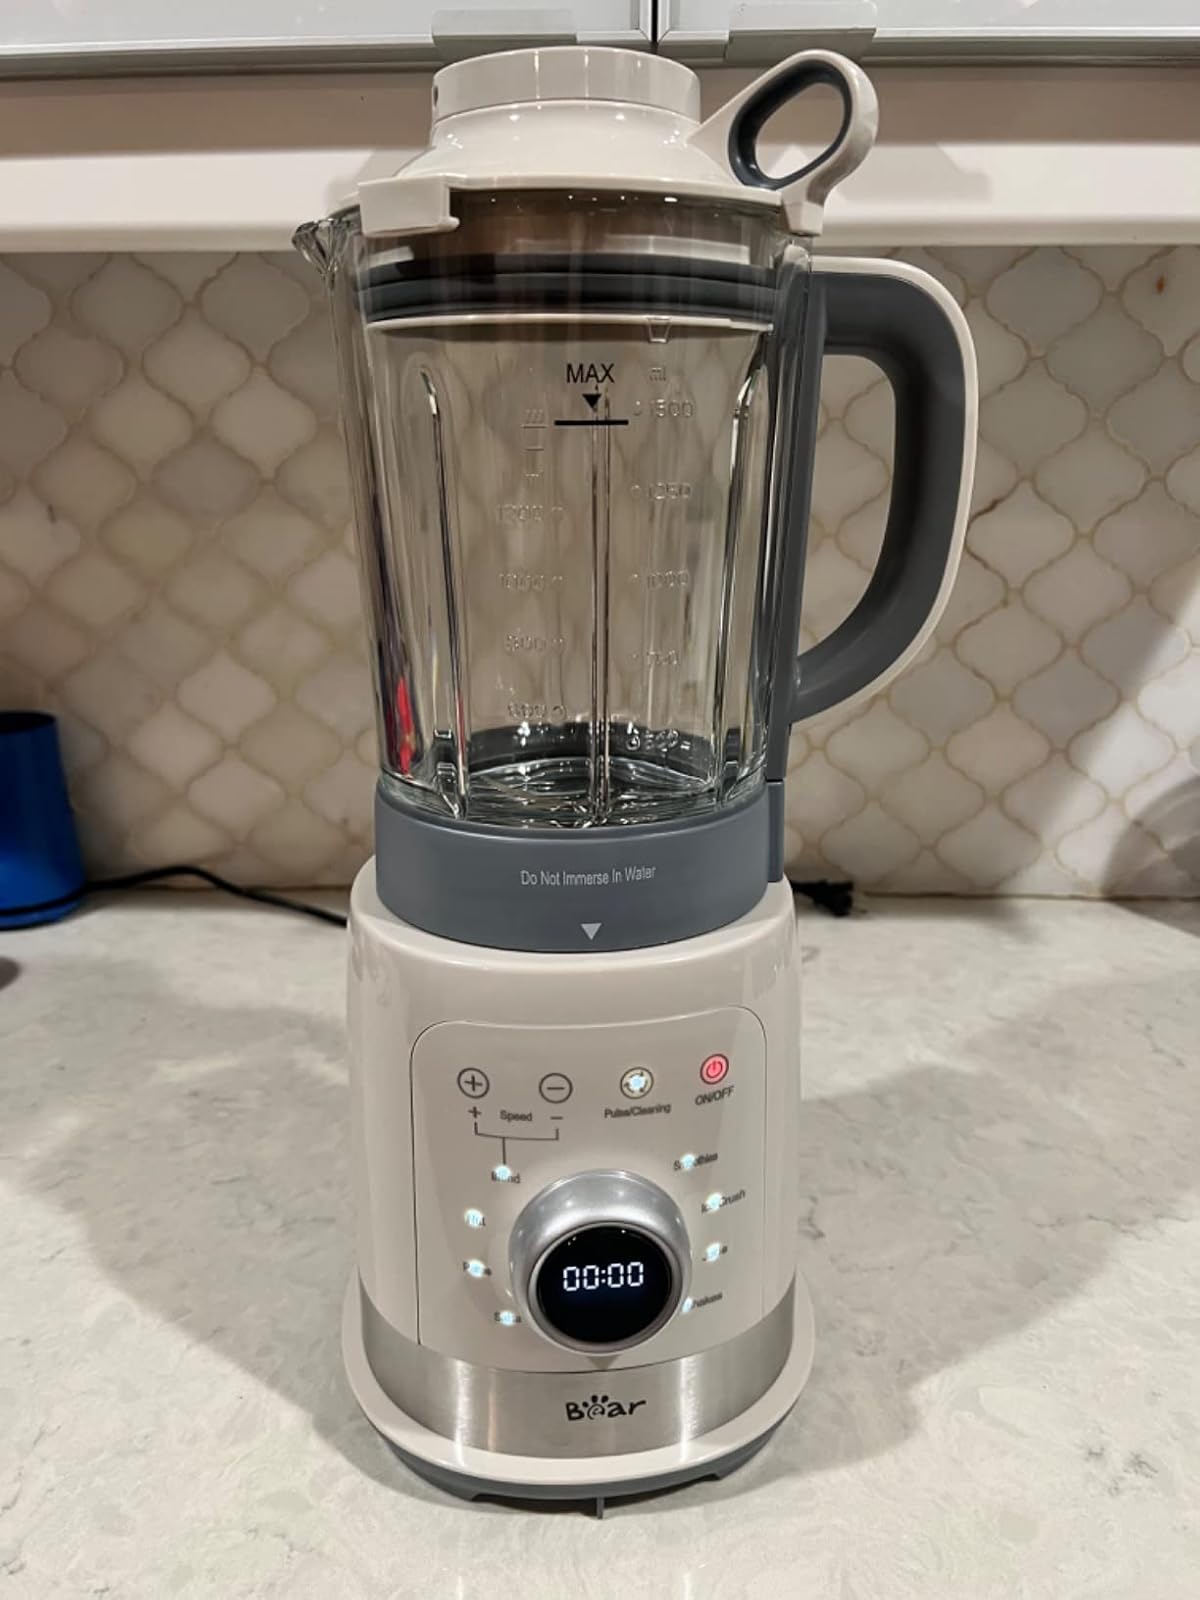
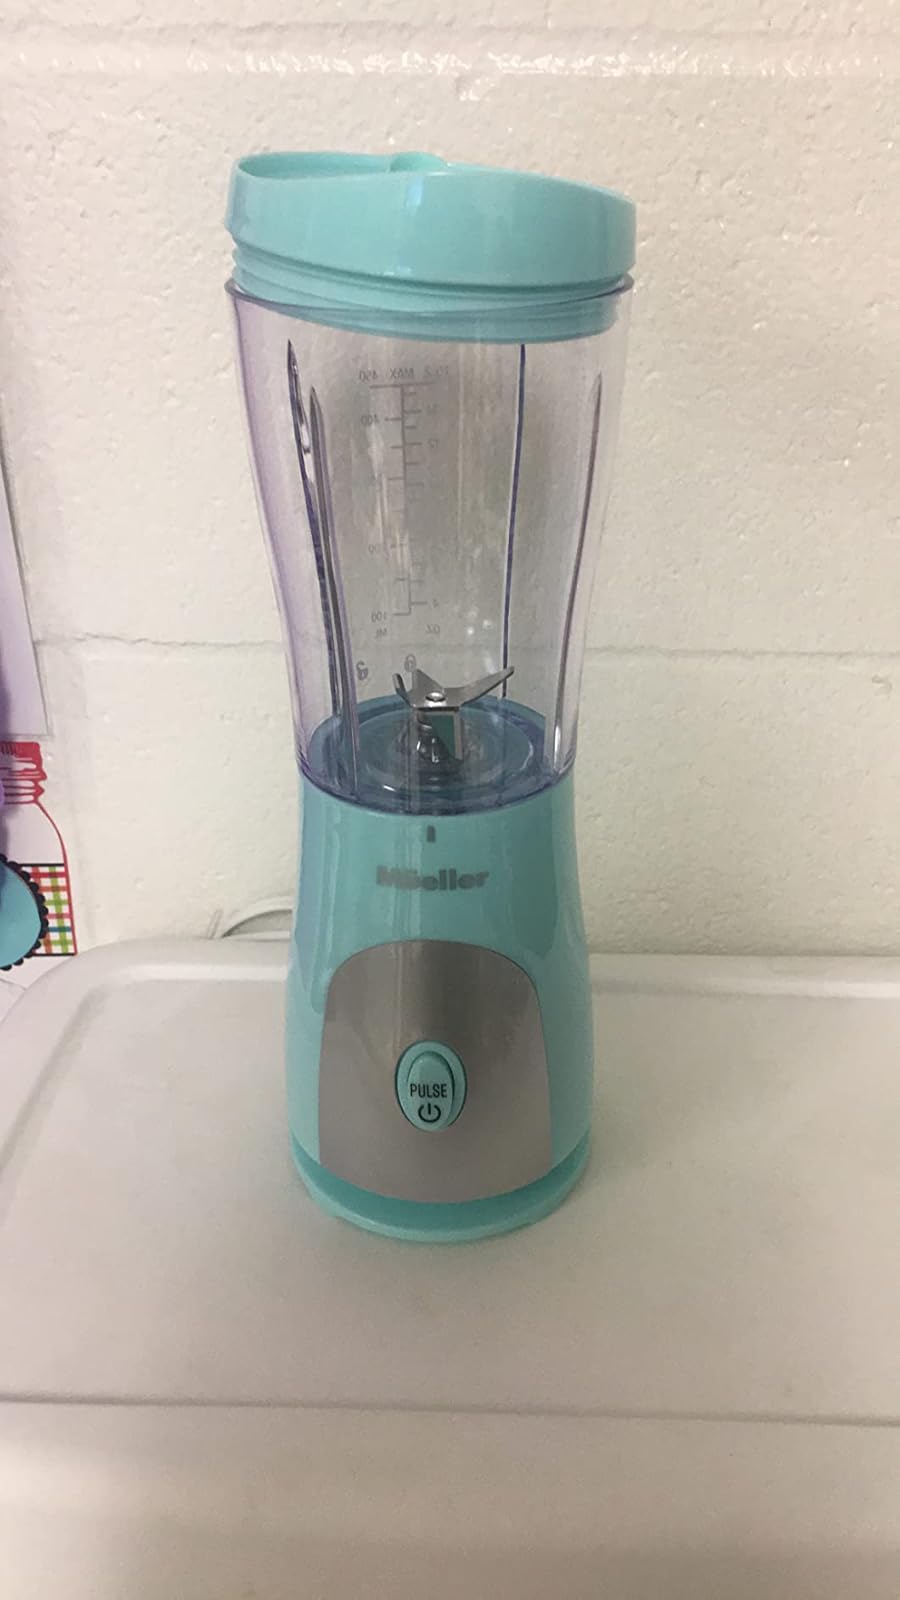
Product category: items_blender
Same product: no